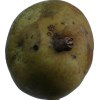
Label: pear